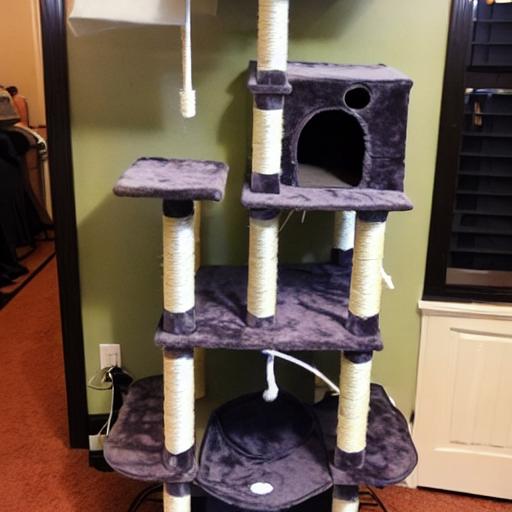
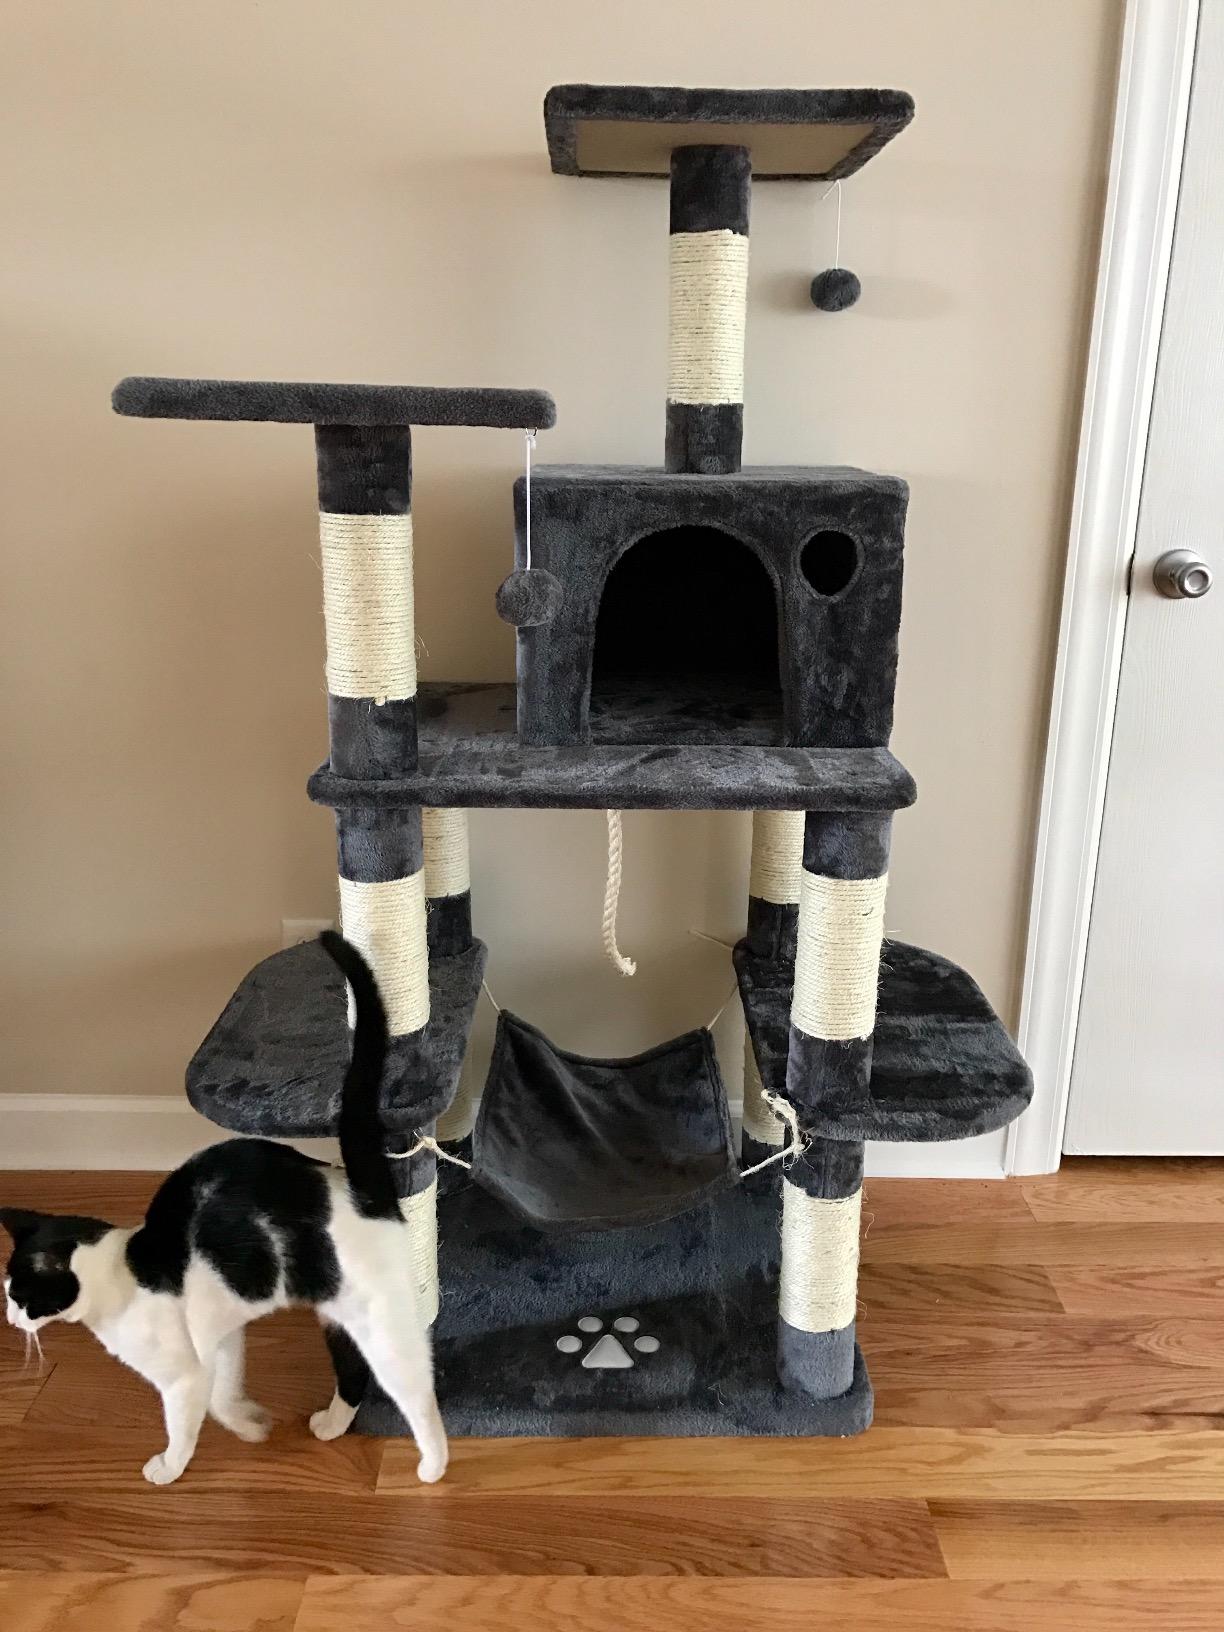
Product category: items_cat tree
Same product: no